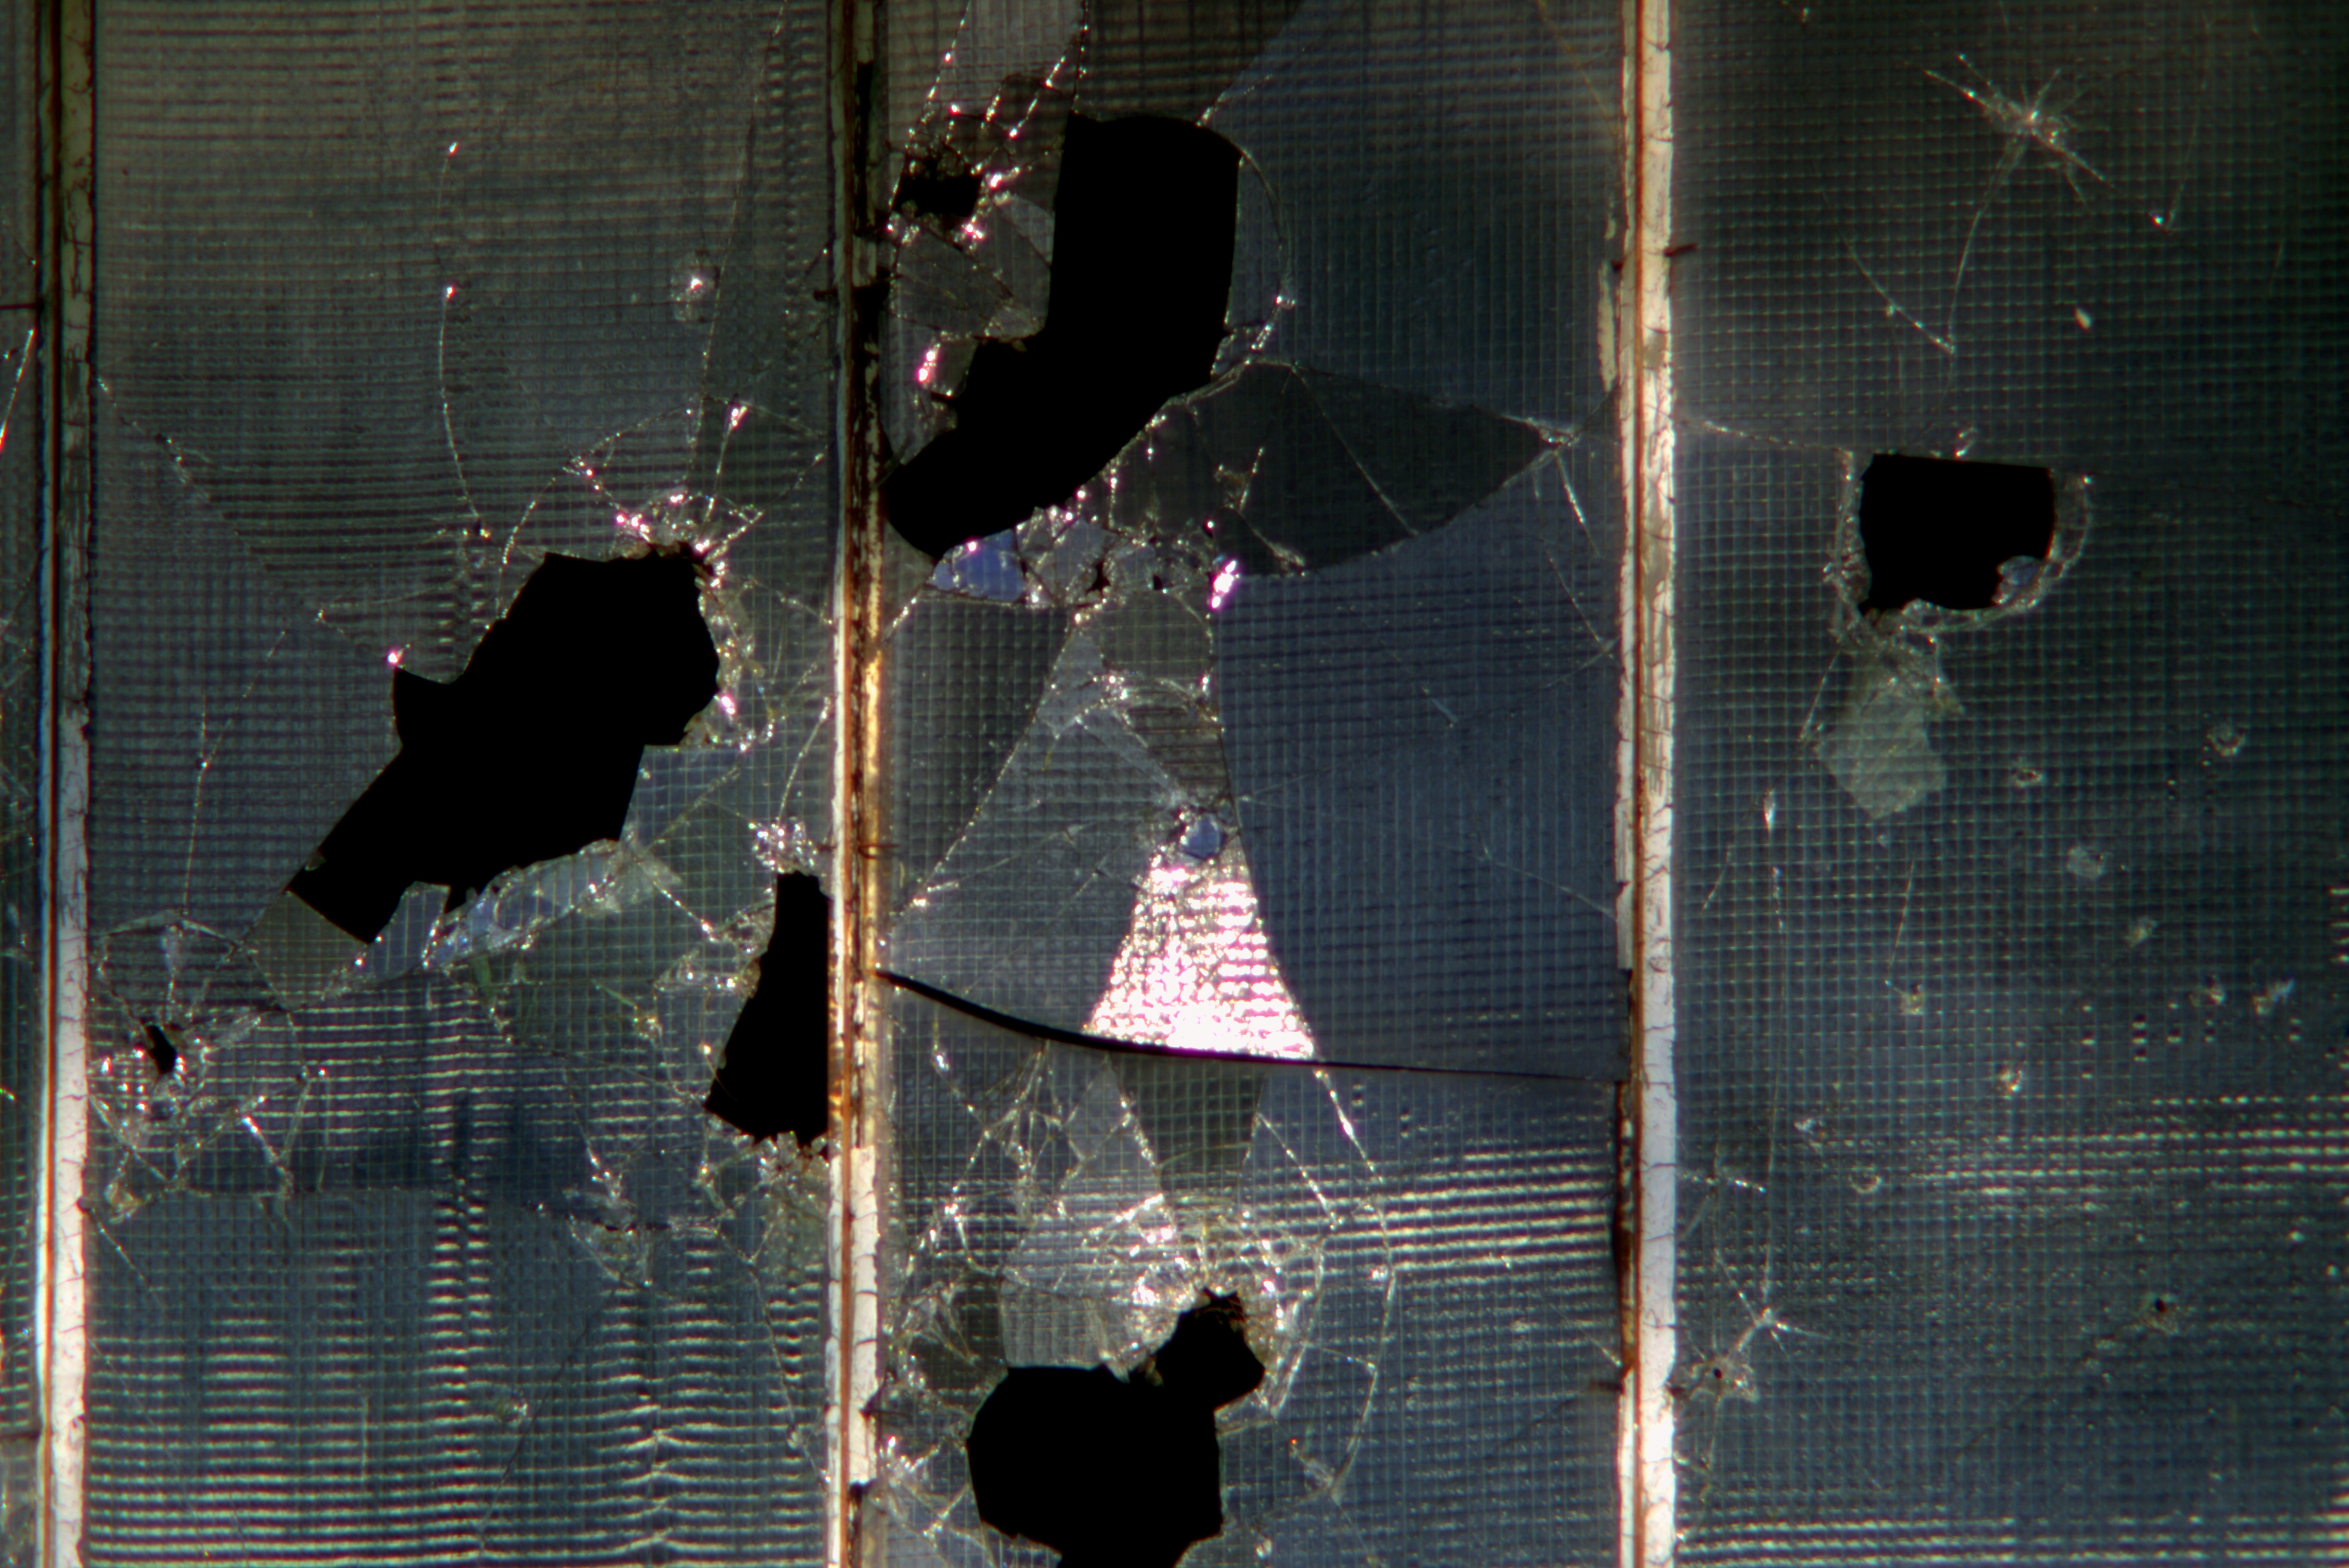
hole, window, glass, color, broken, shadow, abandoned, darkness, black, destroyed, image, demolition, the ruins of the, pane